Injection (medicine)

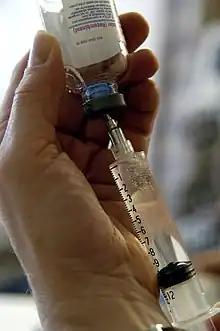
A syringe being prepared for injection of medication

An injection (often and usually referred to as a "shot" in US English, a "jab" in UK English, or a "jag" in Scottish English and Scots) is the act of administering a liquid, especially a drug, into a person's body using a needle (usually a hypodermic needle) and a syringe. An injection is considered a form of parenteral drug administration; it does not involve absorption in the digestive tract. This allows the medication to be absorbed more rapidly and avoid the first pass effect. There are many types of injection, which are generally named after the body tissue the injection is administered into. This includes common injections such as subcutaneous, intramuscular, and intravenous injections, as well as less common injections such as epidural, intraperitoneal, intraosseous, intracardiac, intraarticular, and intracavernous injections.